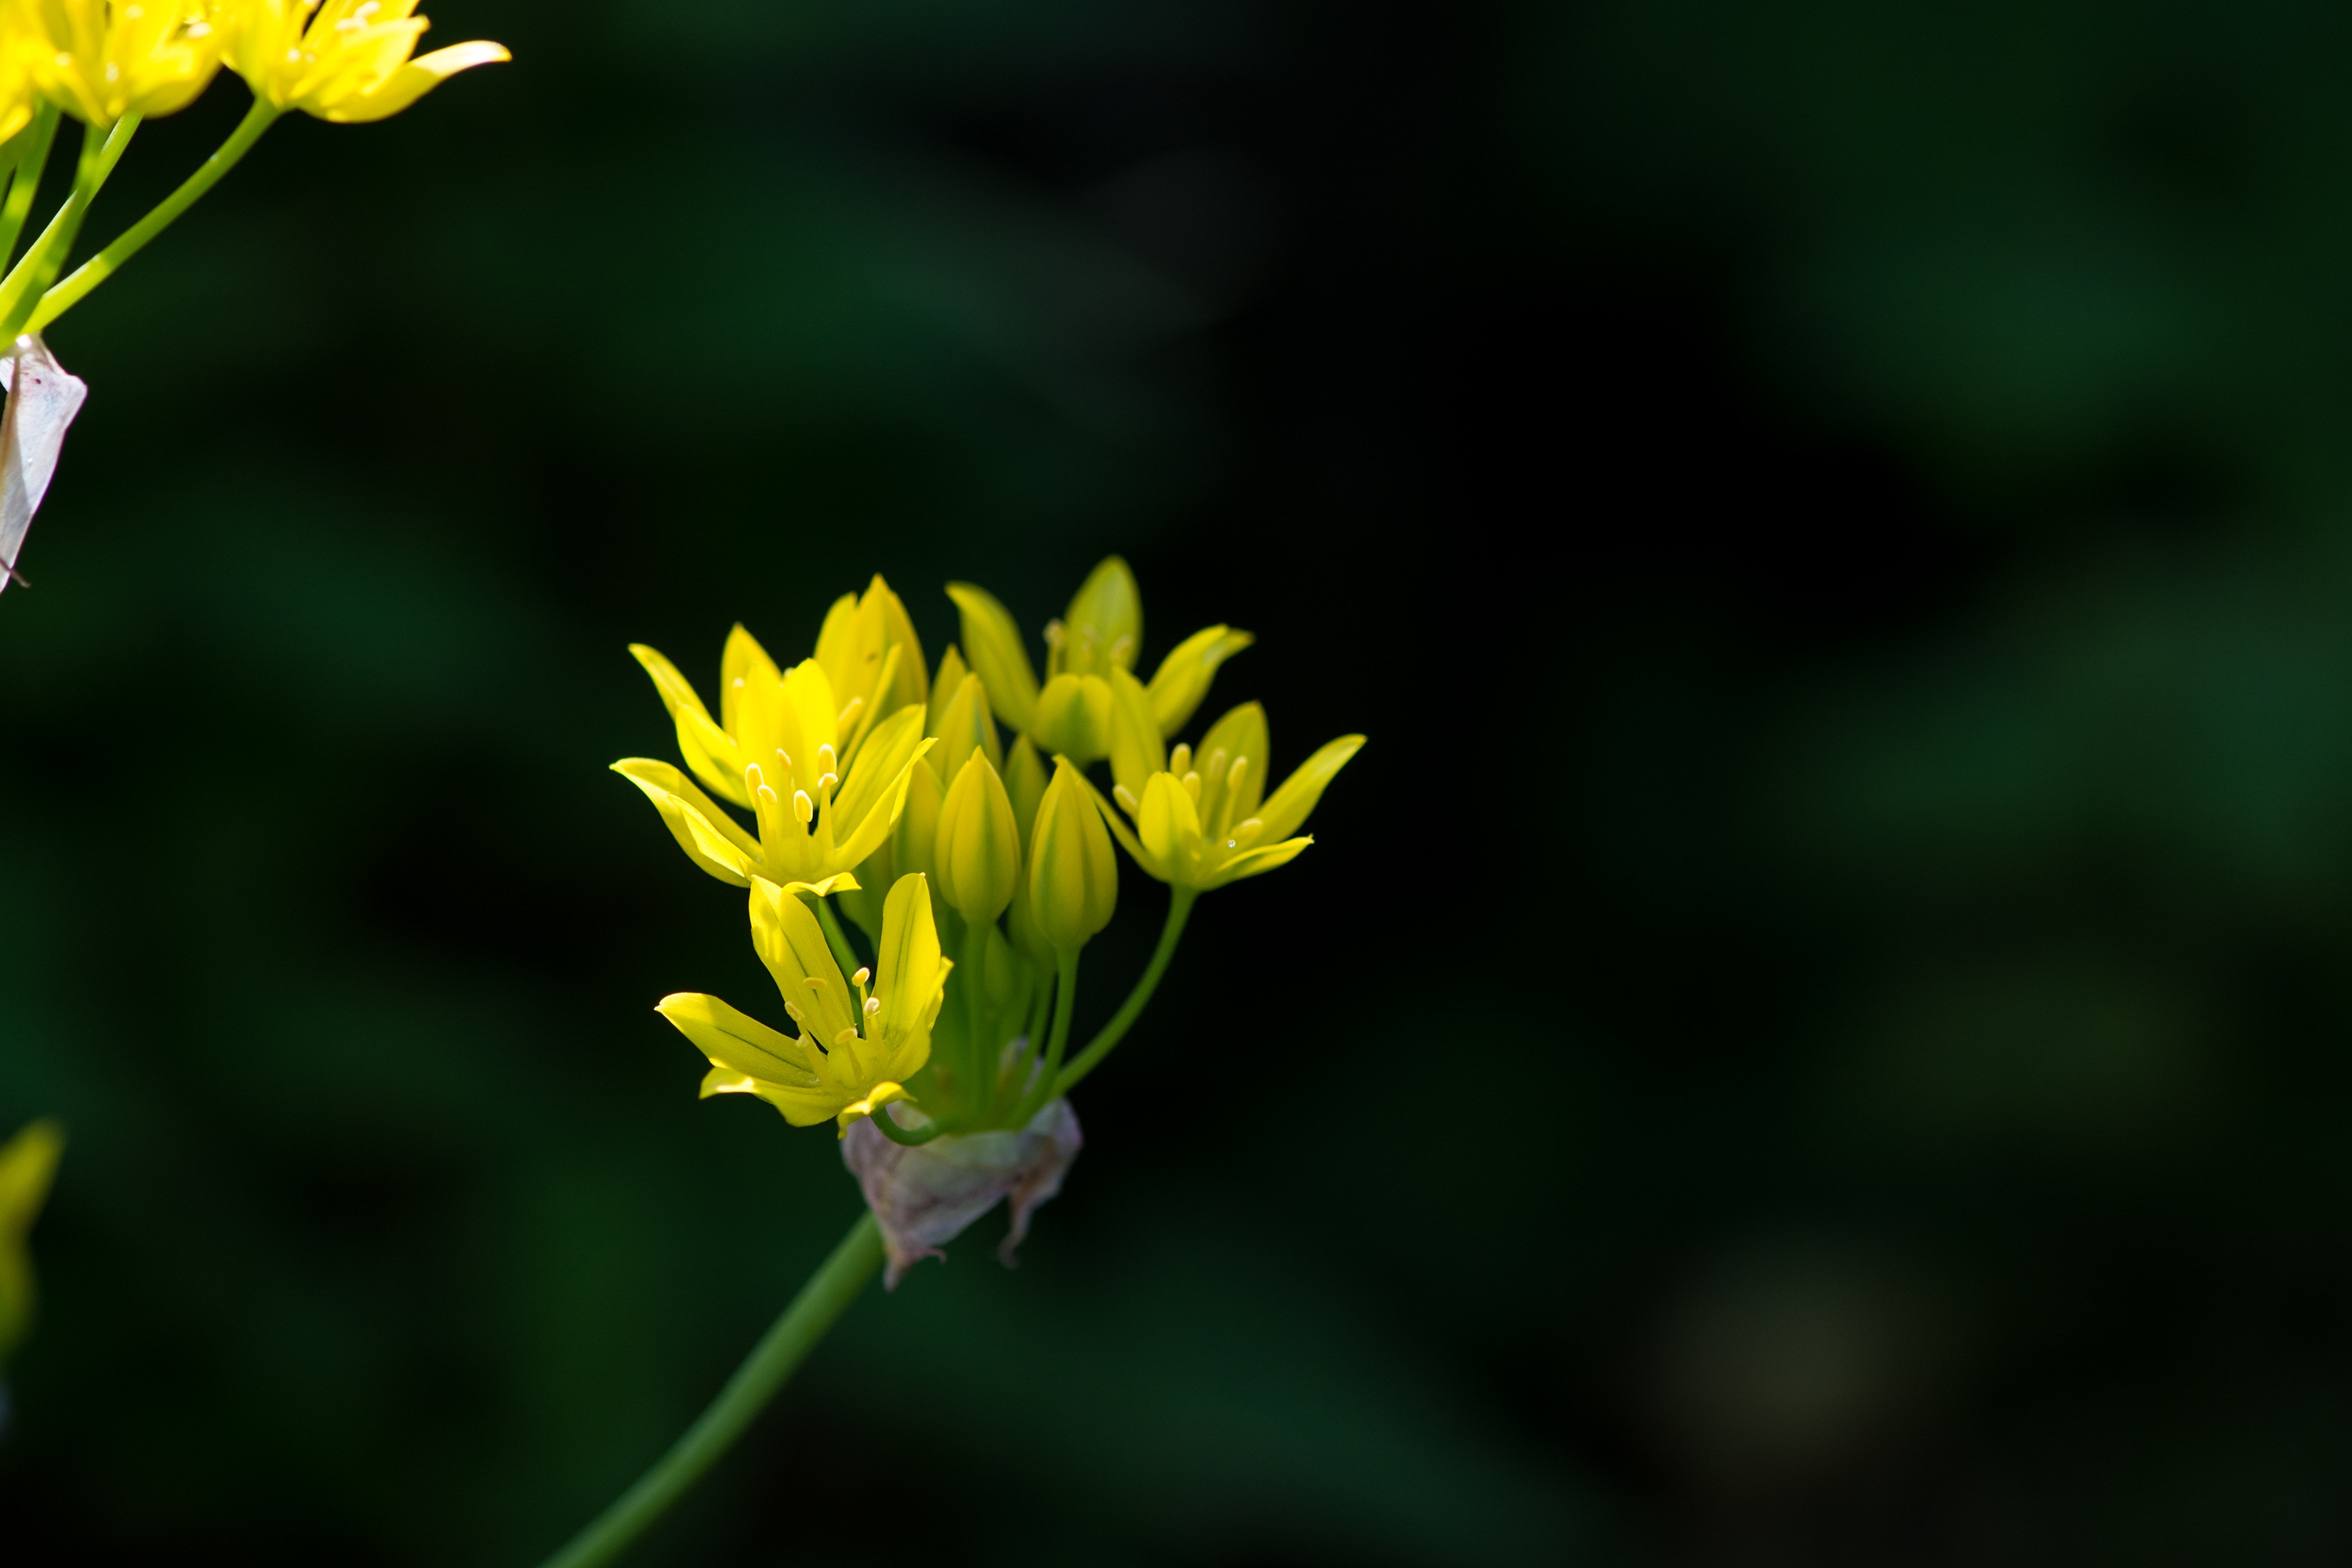
nature, blossom, plant, photography, leaf, flower, petal, bloom, green, botany, yellow, garden, close, flora, yellow flower, wildflower, close up, bud, flower garden, nectar, macro photography, ornamental plant, flowering plant, daisy family, siberian stonecrop, upholstery stonecrop, plant stem, land plant